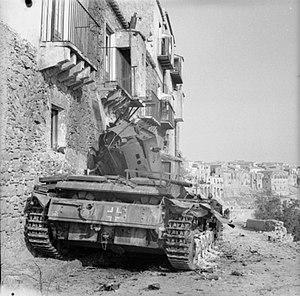
La bataille de Centuripe est livrée du 2 au 4 août 1943 à la suite du débarquement allié en Sicile. Les forces de la VIIIᵉ armée britannique sont engagées dans de violents combats dans et autour de la ville de Centuripe dans la partie centrale de la Sicile dans la région montagneuse située entre les fleuves Dittaino et Salso. Elle aboutit au début de retrait des forces de l'Axe de Sicile.